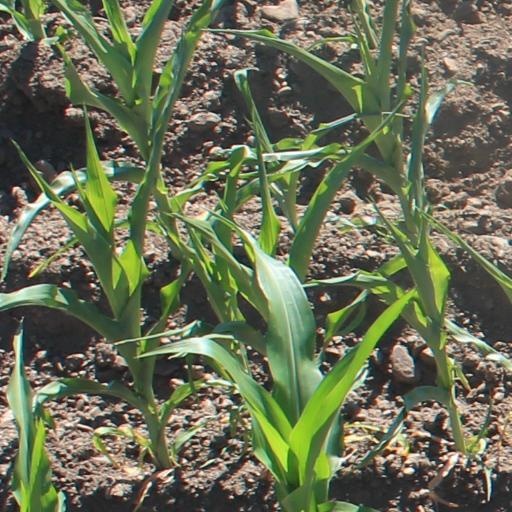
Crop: maize; corn